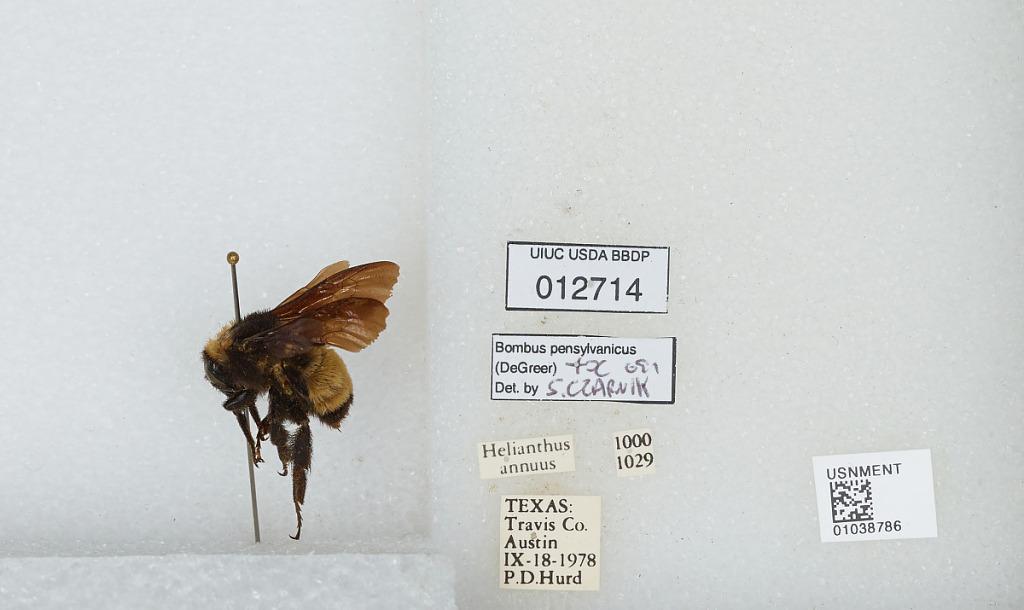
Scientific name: Bombus (Fervidobombus) pensylvanicus pensylvanicus (De Geer)
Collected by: P. Hurd
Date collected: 1978-9-18
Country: United States
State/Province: Texas
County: Travis
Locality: Austin